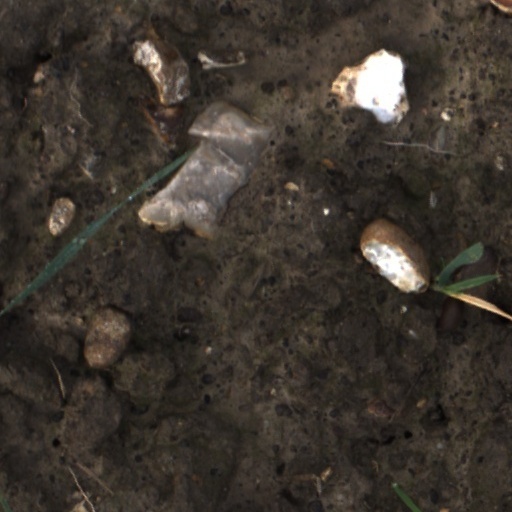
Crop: wheat